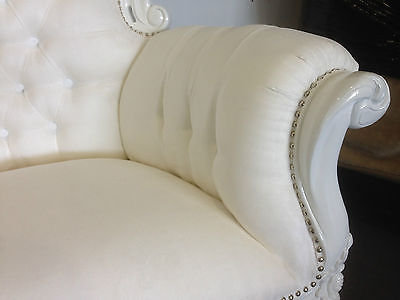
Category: sofa